Tree paint

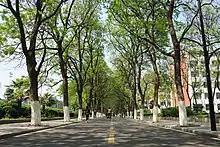
White tree paint on trees along a road in Hefei, China

Tree paint, also known as wound dressing, is any substance applied to damaged surfaces of a tree intended to improve its health. It is commonly applied after pruning, or at locations where the tree bark has been damaged.